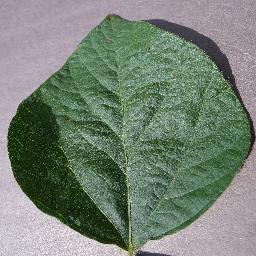
Label: Soybean___healthy